KennyS

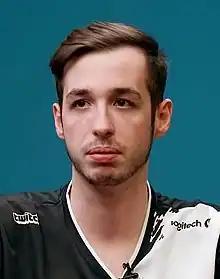
Schrub in 2019

Kenny Schrub (born May 19, 1995 in Sarrebourg (Moselle, France)), better known as kennyS, is a French former professional "" player. He was named "eSports Player of the Year" at The Game Awards 2015. He was considered the best sniper in the game, and Duncan Shields, a Counter-Strike analyst, has called him the best player in the game prior to the sniper being changed. Some of his previous teams include Titan, VeryGames, Team LDLC.com, Recursive eSports, Clan-Mystik, Team EnVyUs and G2 Esports. He was a professional "" player before transitioning to Global Offensive in 2012. Schrub announced his retirement from competitive Counter-Strike on May 20, 2023, before the semifinal between Team Vitality and Apeks at the Blast Paris Major in Paris.